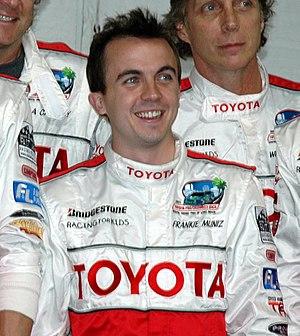
Malcolm est une sitcom américaine en 151 épisodes de 23 minutes, créée par Linwood Boomer et diffusée entre le 9 janvier 2000 et le 14 mai 2006 sur le réseau FOX.
Dancing with the Stars est une émission de télé-réalité centrée sur la danse et diffusée depuis 2005 sur ABC aux États-Unis et sur CTV ou CTV Two au Canada. L'émission est adaptée d'un format britannique, Strictly Come Dancing.
La vingt-cinquième saison de Dancing with the Stars, émission américaine de téléréalité musicale, commencera le 18 septembre 2017 sur le réseau ABC.